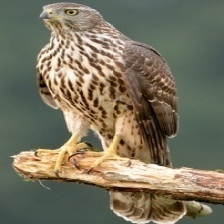
Species: NORTHERN GOSHAWK
Scientific name: ACCIPITER GENTILIS